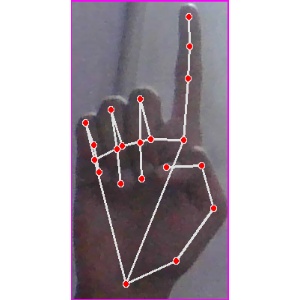
अक्षर: क